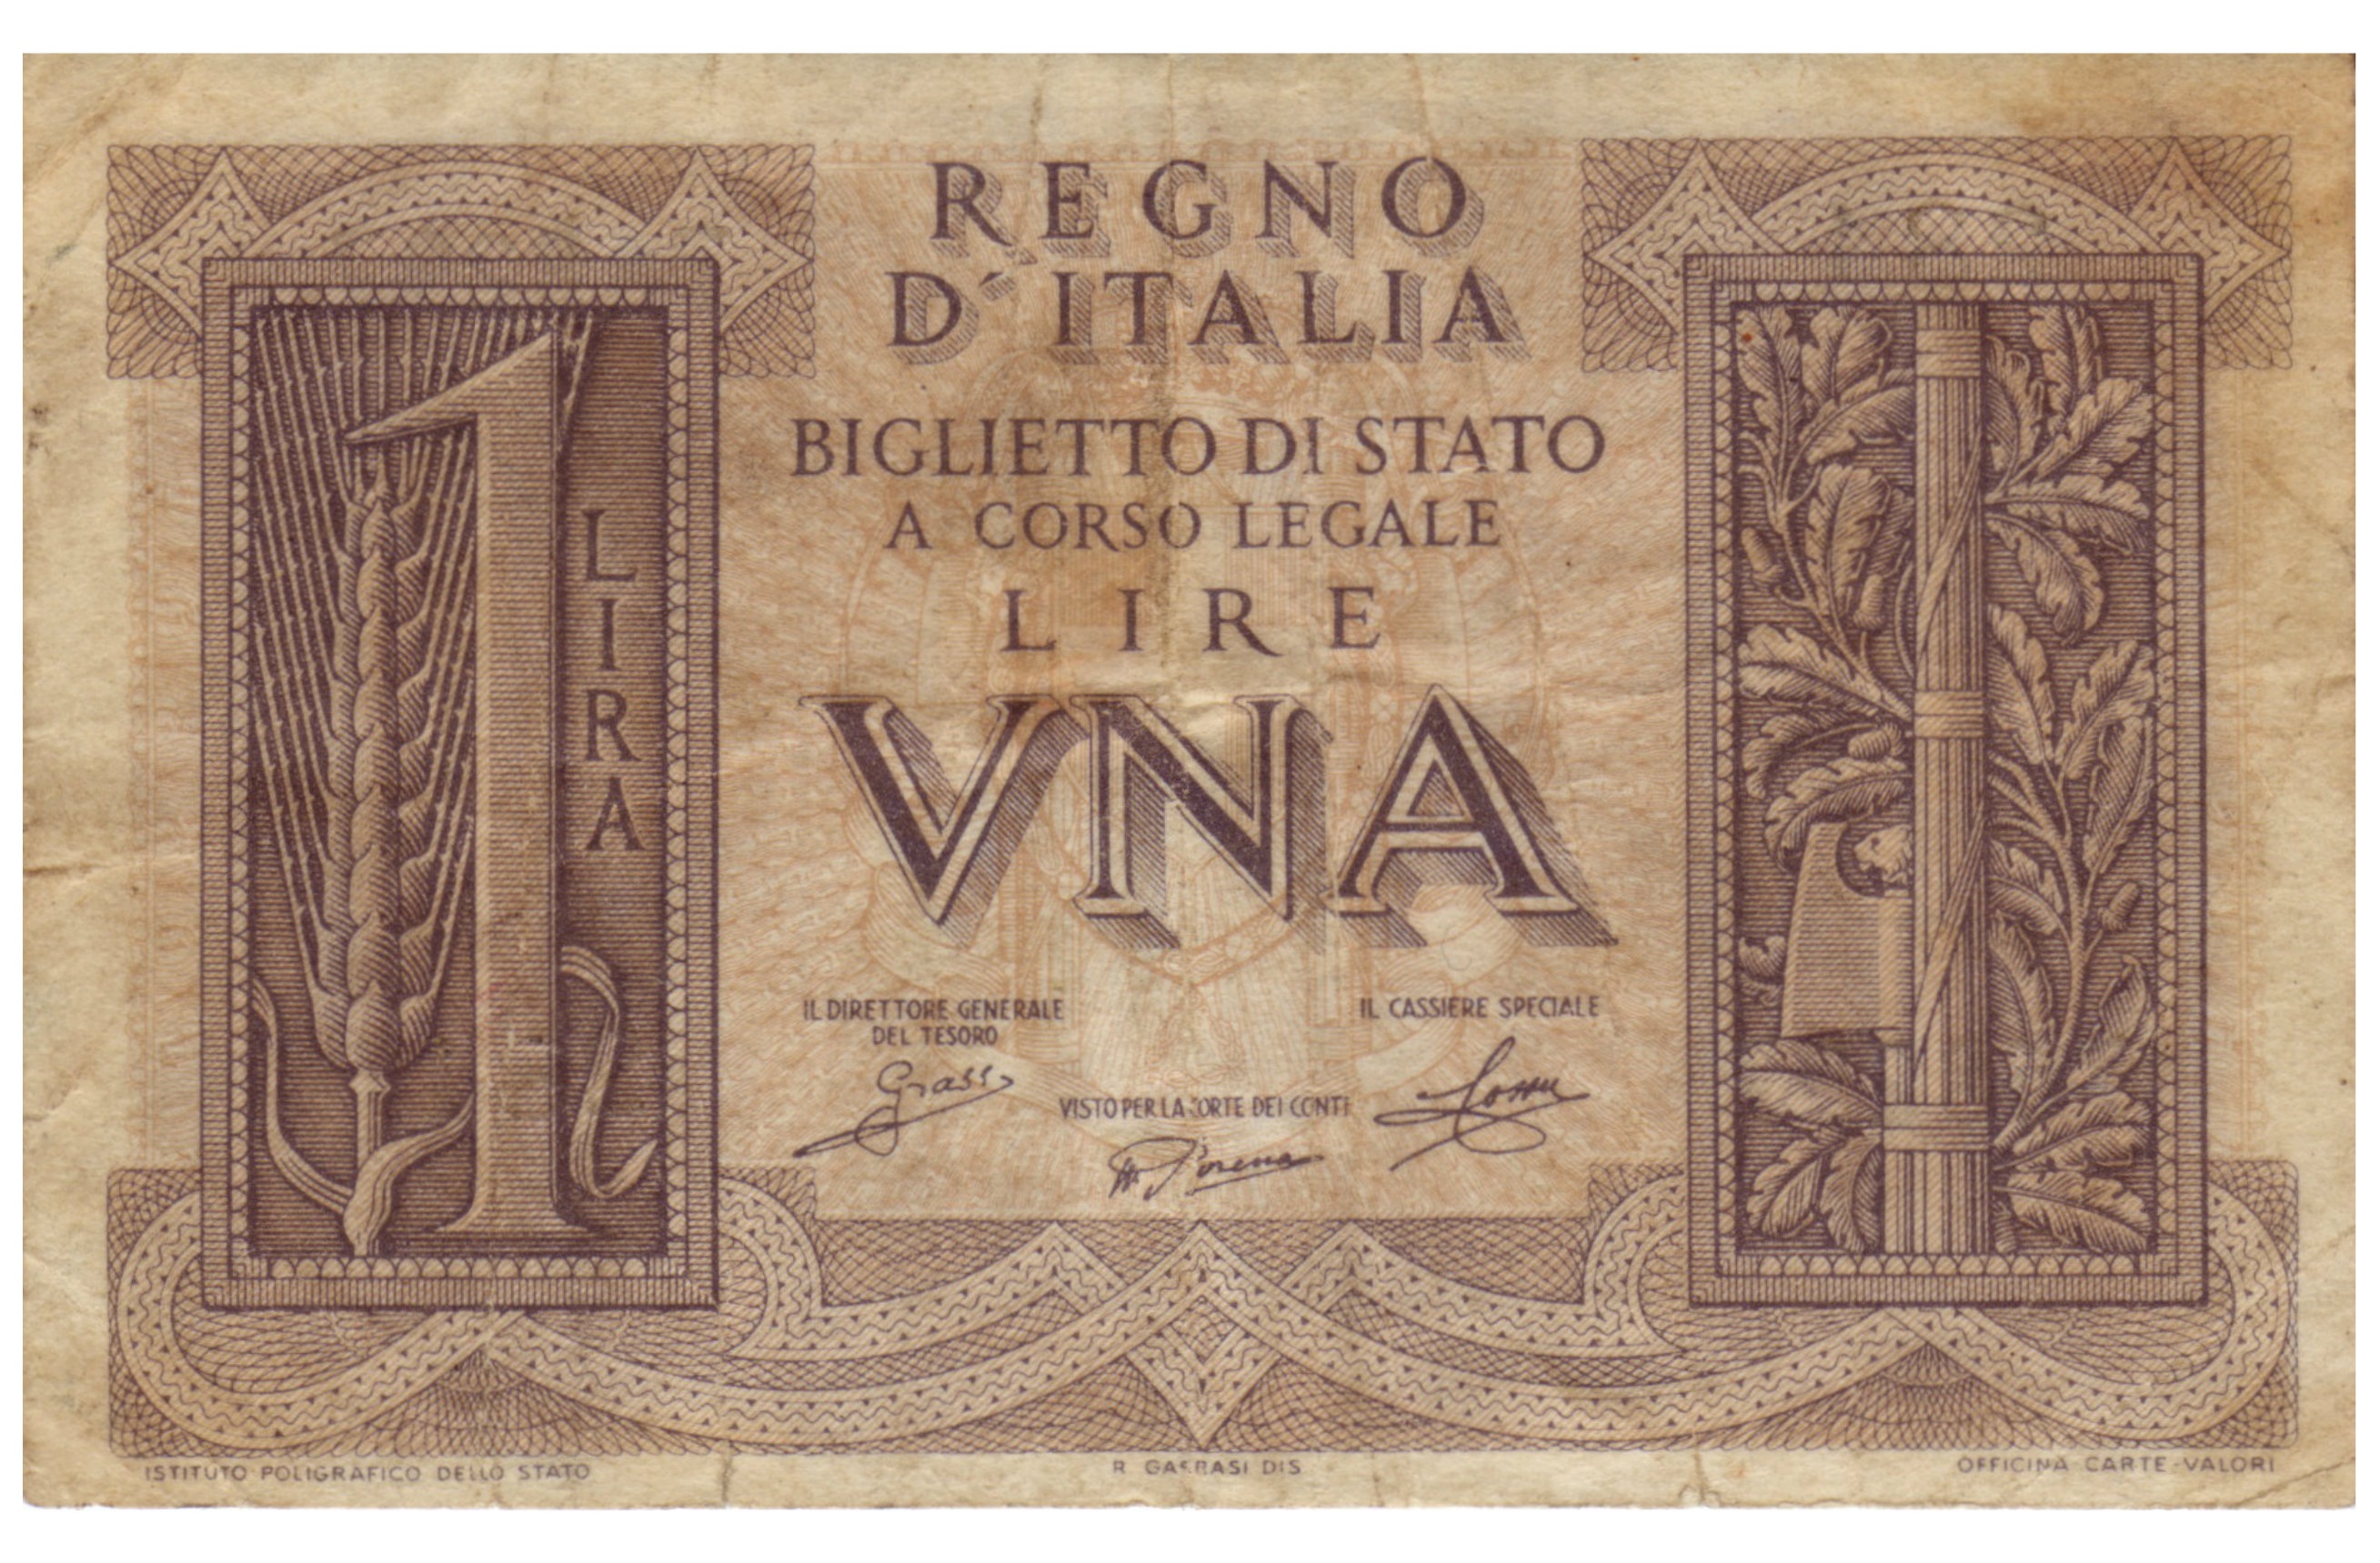
vintage, retro, old, europe, small, money, italy, paper, material, currency, italian, 1939, banknote, paper money, old paper, lire, financial world